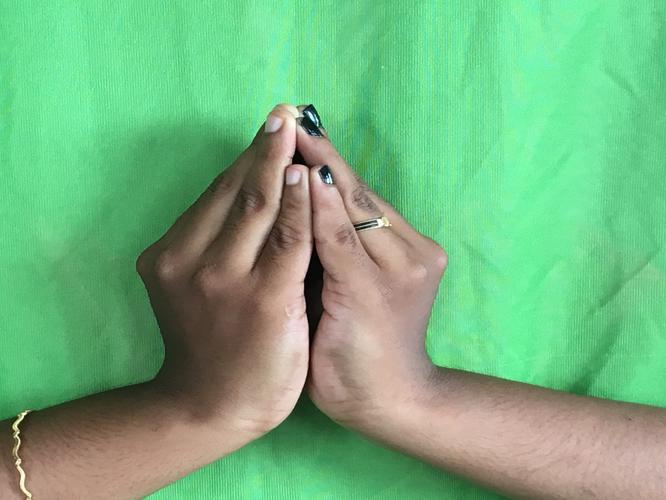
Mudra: Kapotham
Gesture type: double_hand